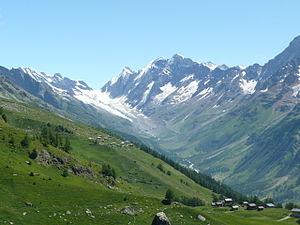
Le Lötschenlucke est un col situé dans les Alpes bernoises en Suisse. Il culmine à 3 153 mètres d'altitude.